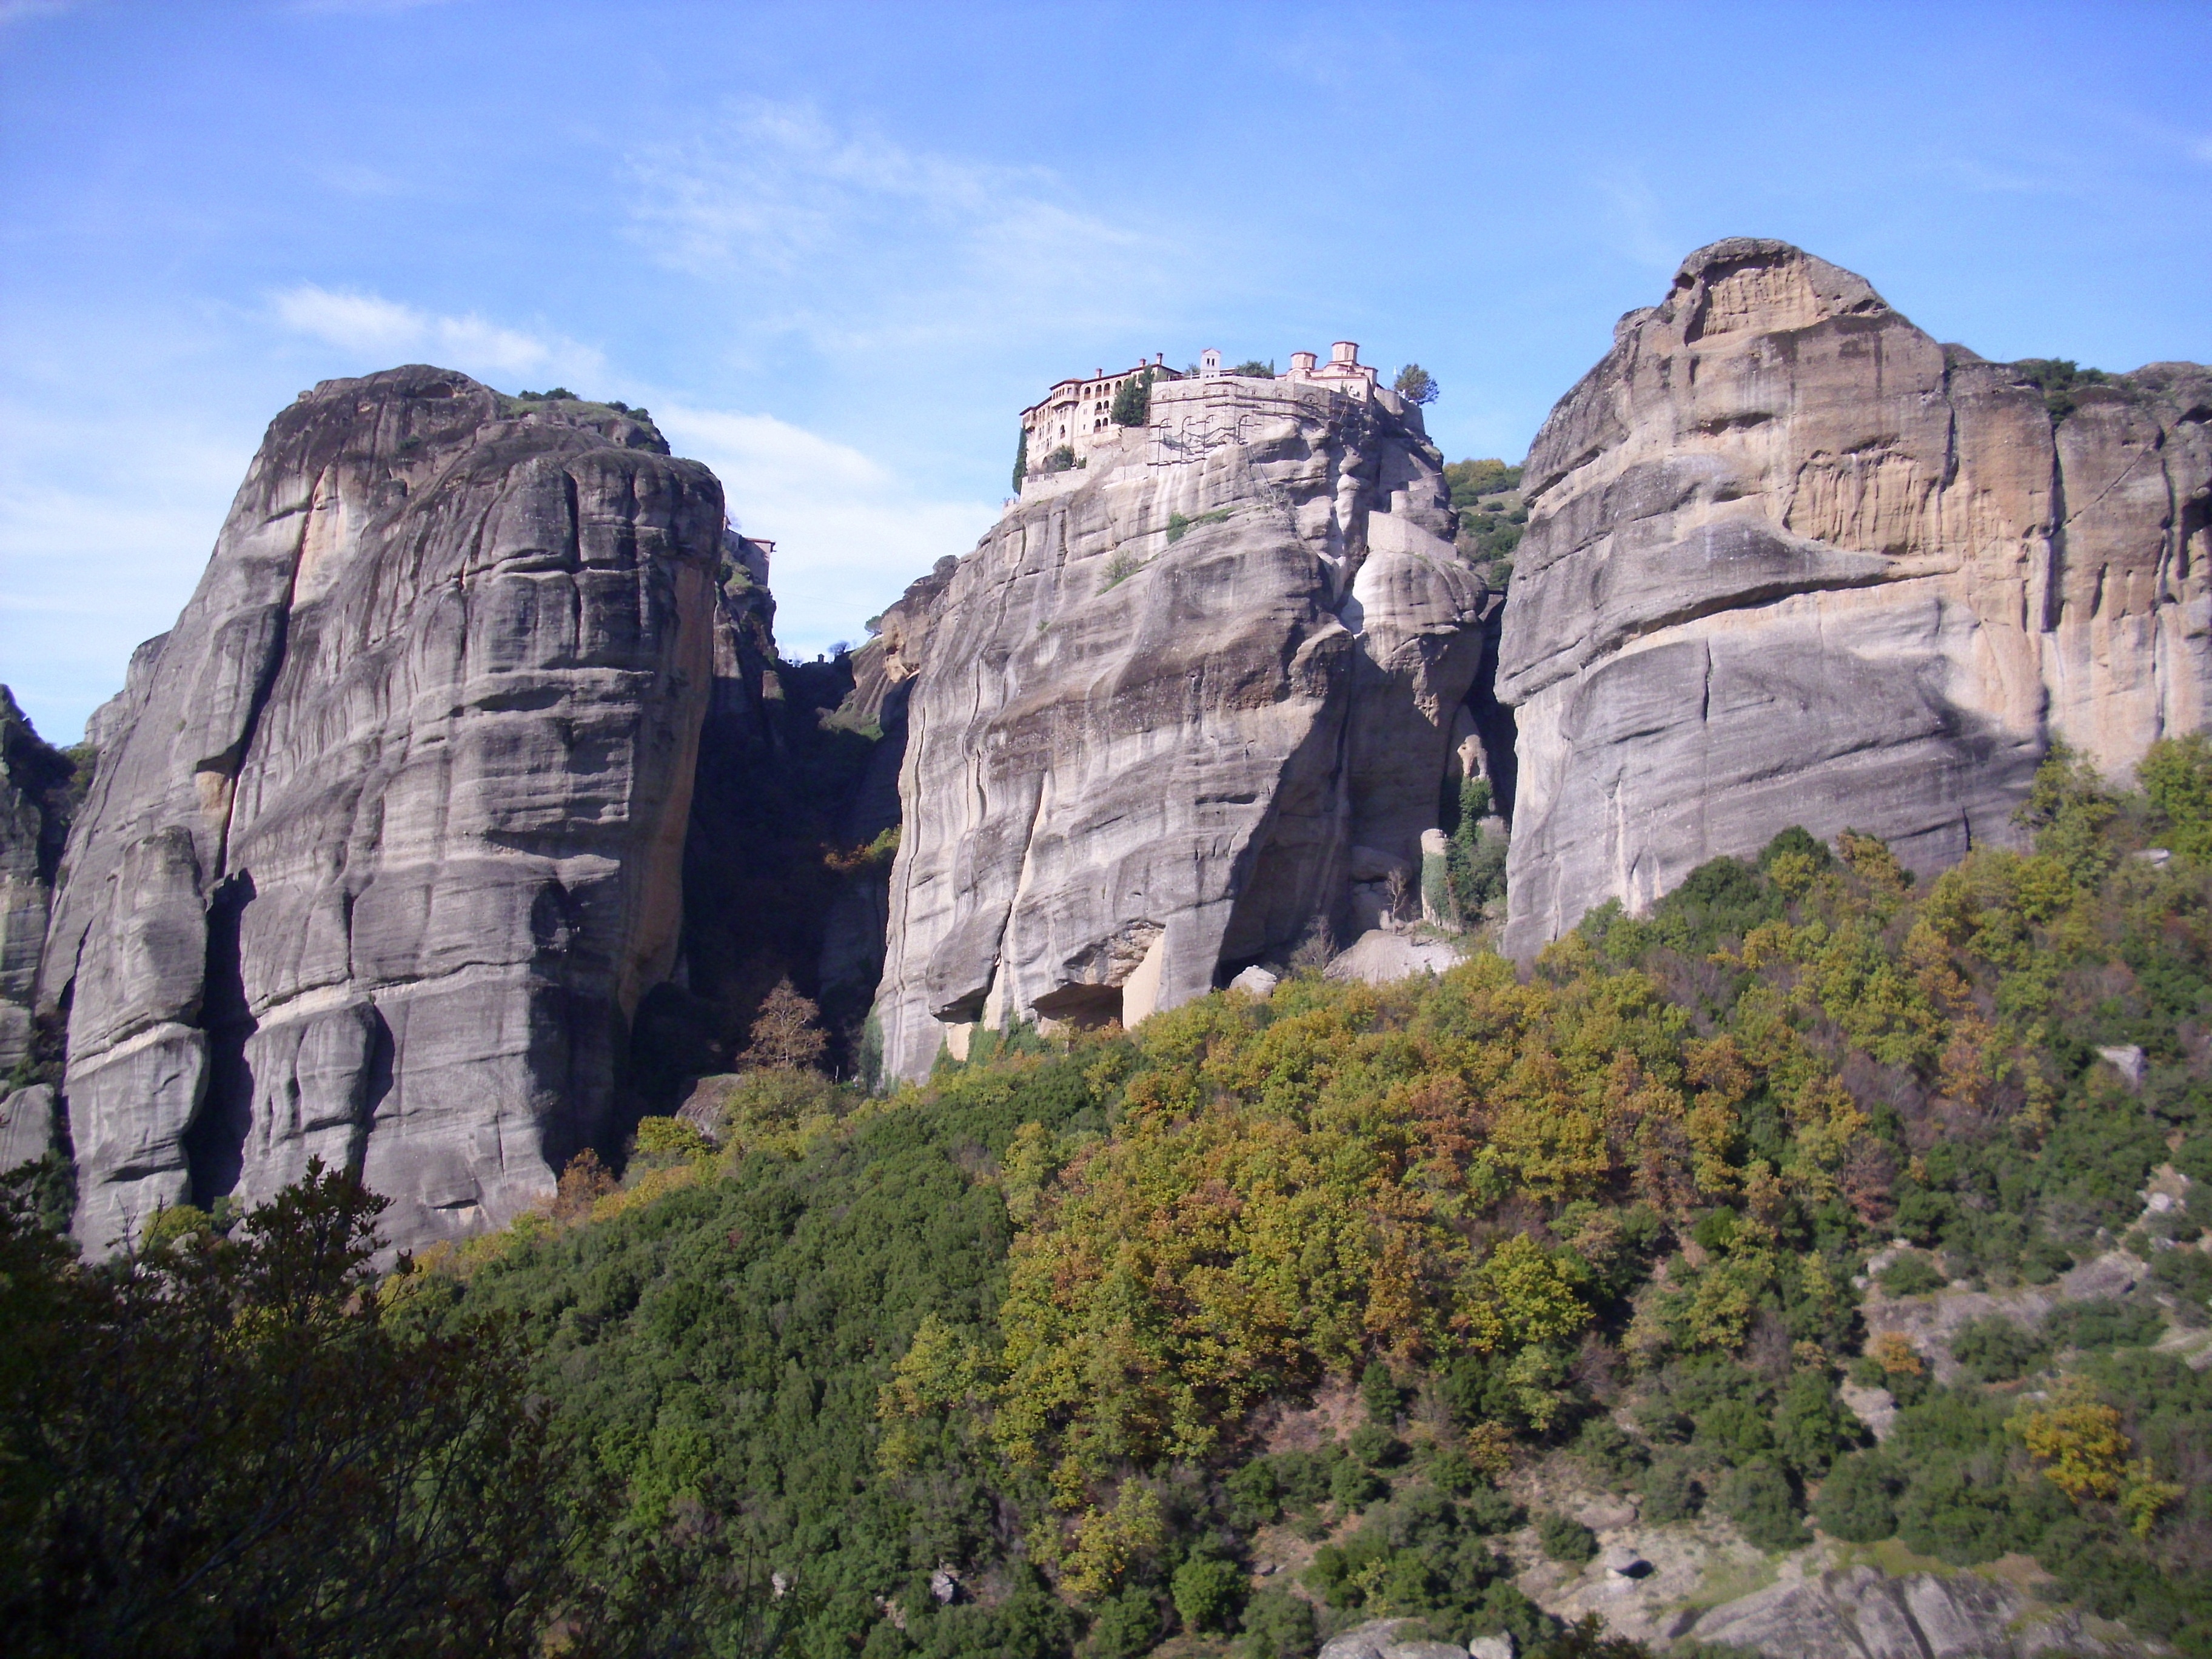
rock, mountain, valley, mountain range, formation, cliff, arch, park, canyon, terrain, national park, geology, badlands, plateau, wadi, landform, meteora, thessaly, kalambaka, mountainous landforms